American Notes

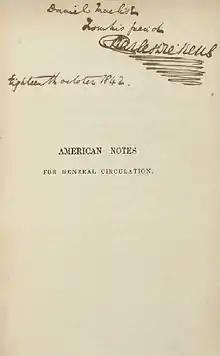
Title page inscribed by the author to illustrator "Daniel Maclise From his friend Charles Dickens, Eighteenth October 1842", one day prior to its official publication

American Notes for General Circulation is a travelogue by Charles Dickens detailing his trip to North America from January to June 1842. While there he acted as a critical observer of North American society, almost as if returning a status report on their progress. This can be compared to the style of his "Pictures from Italy" written four years later, where he wrote far more like a tourist. His American journey was also an inspiration for his novel "Martin Chuzzlewit". Having arrived in Boston, he visited Lowell, New York, and Philadelphia, and travelled as far south as Richmond, as far west as St. Louis and as far north as Quebec. The American city he liked best was Boston – "the air was so clear, the houses were so bright and gay. [...] The city is a beautiful one, and cannot fail, I should imagine, to impress all strangers very favourably." Further, it was close to the Perkins Institution and Massachusetts Asylum for the Blind where Dickens encountered Laura Bridgman, who impressed him greatly.